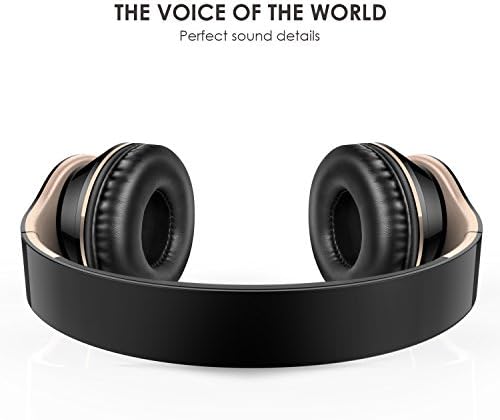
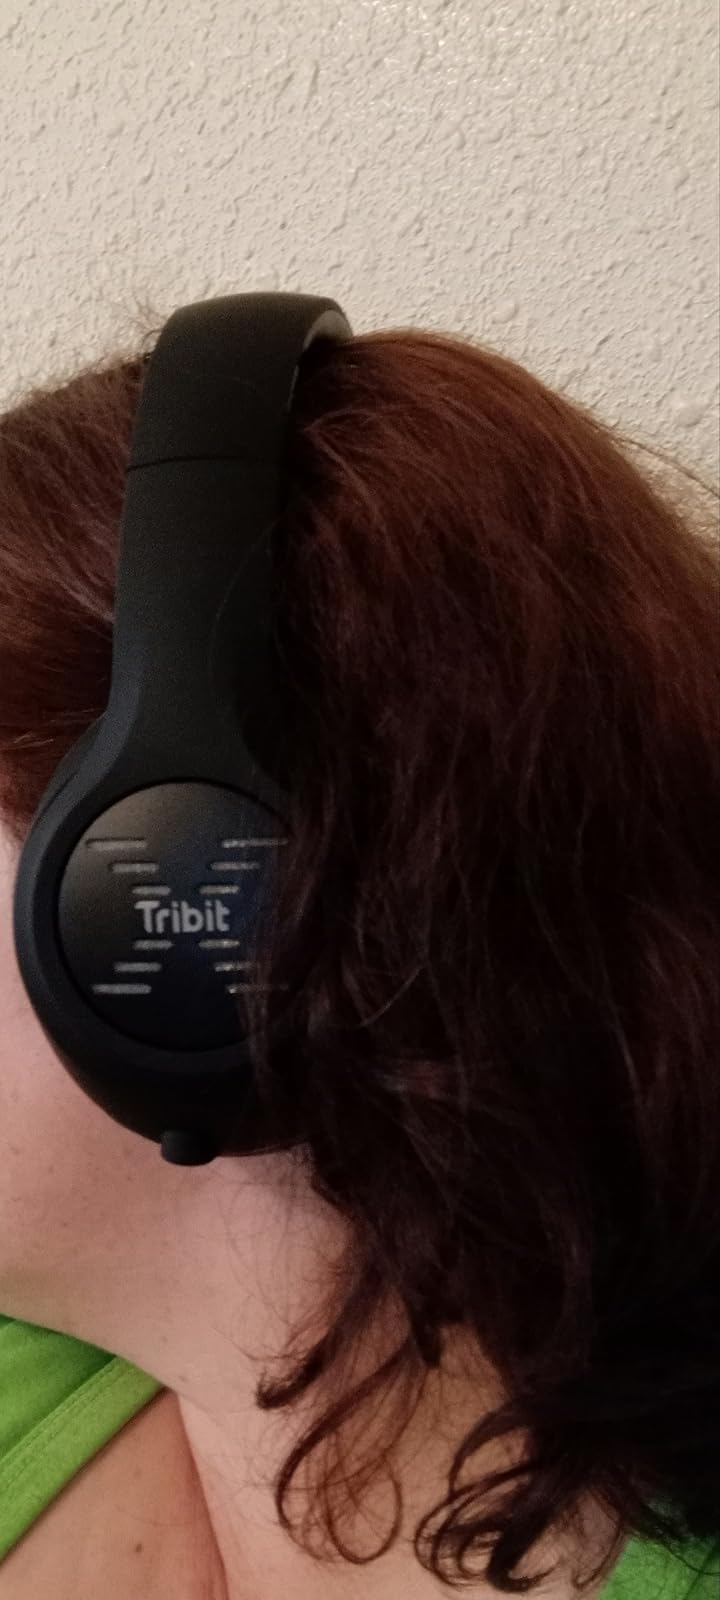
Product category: headphones
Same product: no